Rye House railway station

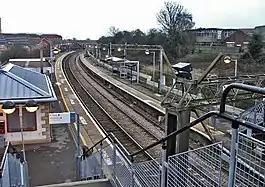
Rye House station looking south

Rye House railway station is on the Hertford East branch line off the West Anglia Main Line in the east of England, serving the Rye House area of Hoddesdon, Hertfordshire. It is down the line from London Liverpool Street and is situated between and . Its three-letter station code is RYH.